Rapa das Bestas

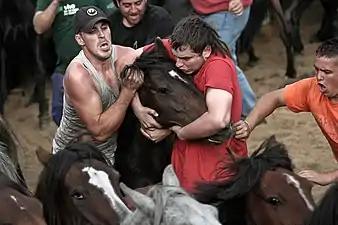
Trying to hold the horse in Rapa das Bestas of Sabucedo.

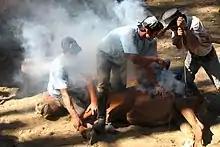
Marking a young horse.

Rapa das Bestas (Shaving of the mares) is the name of an operation that involves cutting the manes of the feral horses who live free at the mountains in a semi-feral state and that are performed in the "curros" (enclosed which retain the horses) held in various locations in Galicia (Spain). Those horses live in mountains owned by the villages (a form of property derived from the Suevi, around 8th century) and have several owners (private owners, the parish or the village), each year the foal are marked and the adults shaved and deloused, and then freed again to the mountains.